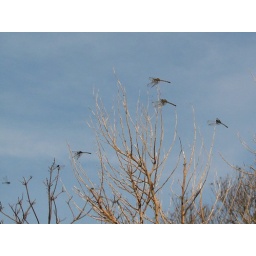
a bunch of dragonflies sitting in a tree